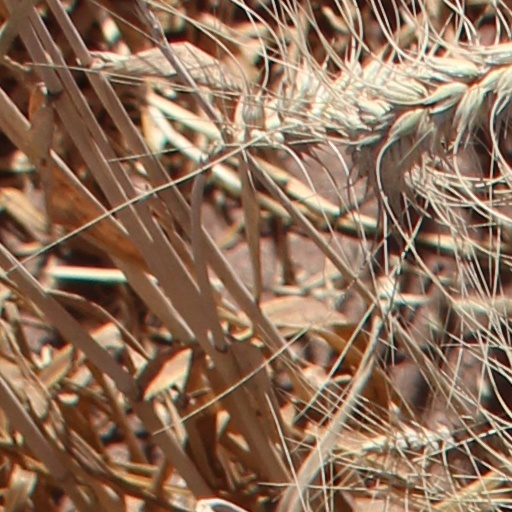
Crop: wheat